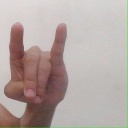
अक्षर: च